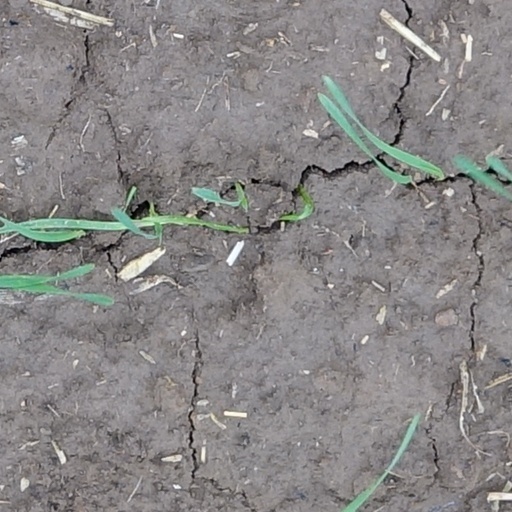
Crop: wheat